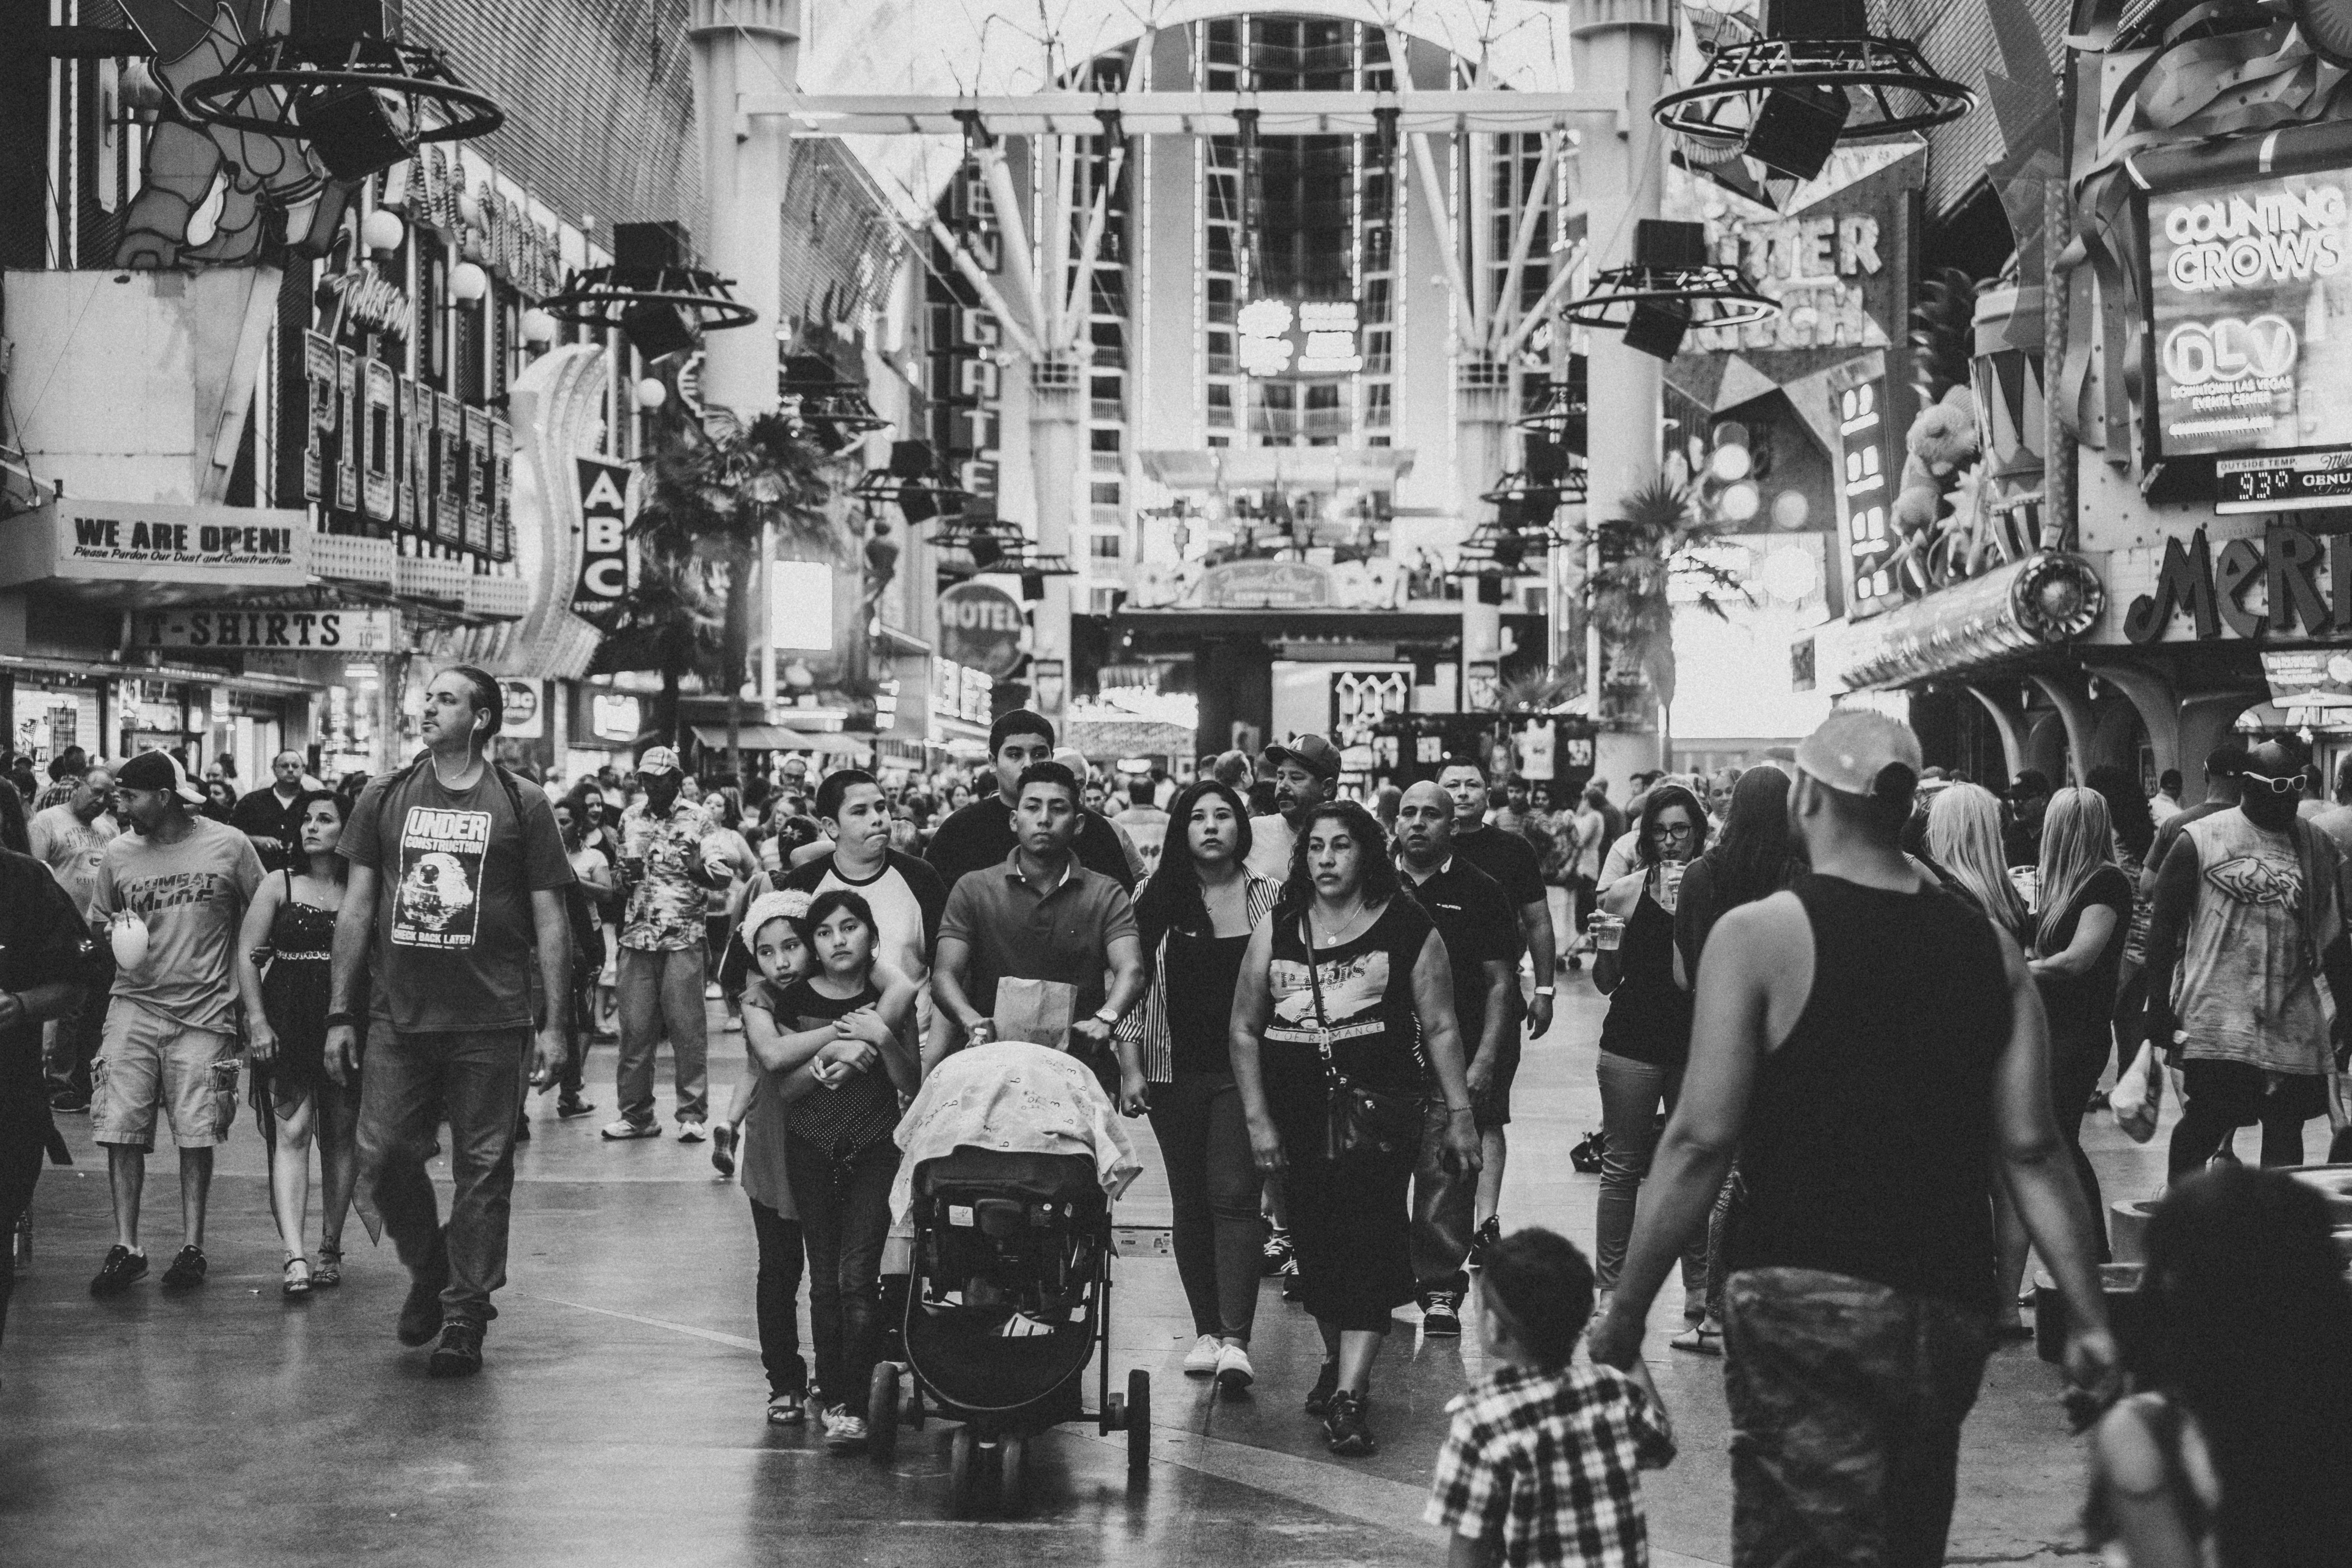
pedestrian, black and white, people, road, street, city, urban, crowd, downtown, community, usa, america, monochrome, tourism, use, tourists, humans, infrastructure, party, stadt, partying, photograph, image, out, heritage, event, us, fuji, las, vegas, nevada, xpro2, going, feiern, feier, happening, monochrome photography